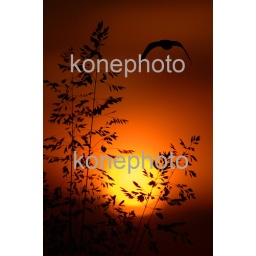
Bird flying over grass with sun in background